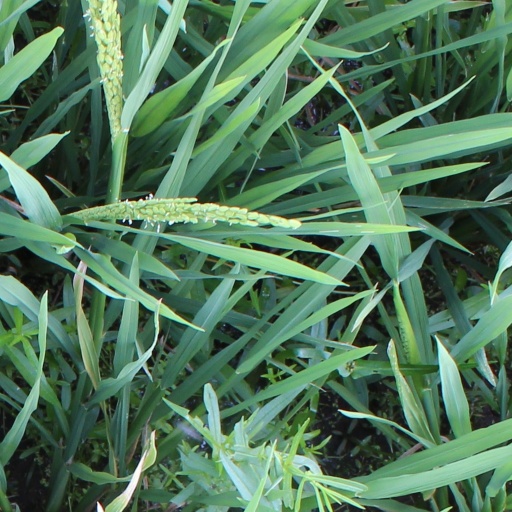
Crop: rice